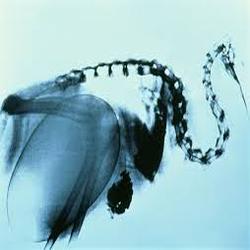
Label: Kiwi